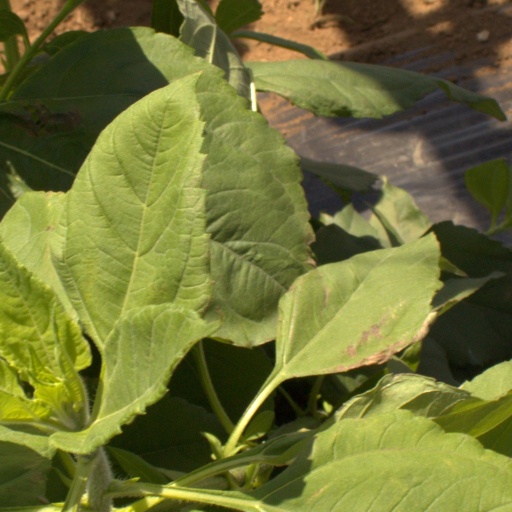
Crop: Jerusalem artichoke